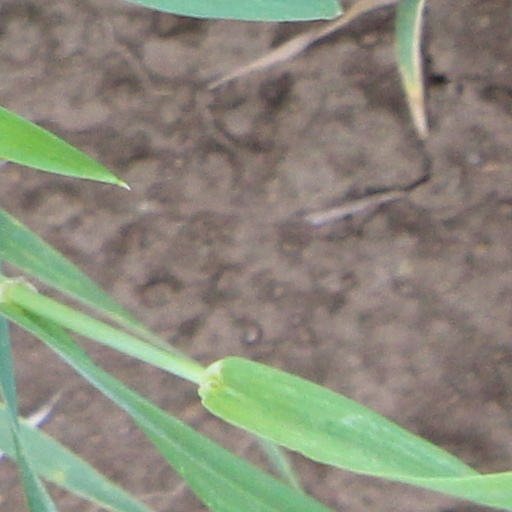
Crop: wheat